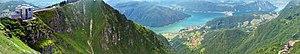
Le Monte Generoso est une montagne des Alpes lépontines situé à la frontière entre la Suisse et l’Italie. Sa cime est divisée entre la commune italienne de San Fedele Intelvi et la commune suisse de Rovio et accueille un observatoire géré par le Groupe insubrique d'astronomie. La zone est classée à l’Inventaire fédéral des paysages, sites et monuments naturels d'importance nationale.